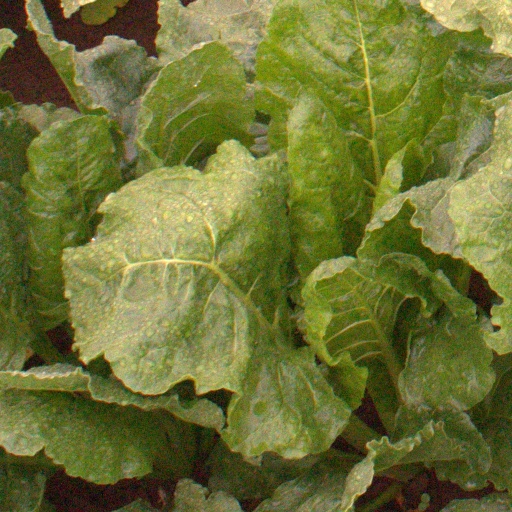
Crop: sugar beet